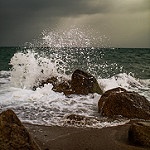
Label: sea